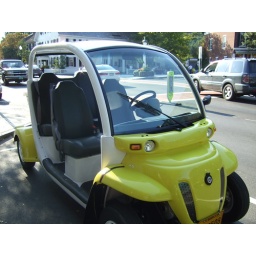
Cute little car in cute little town of Woodstock